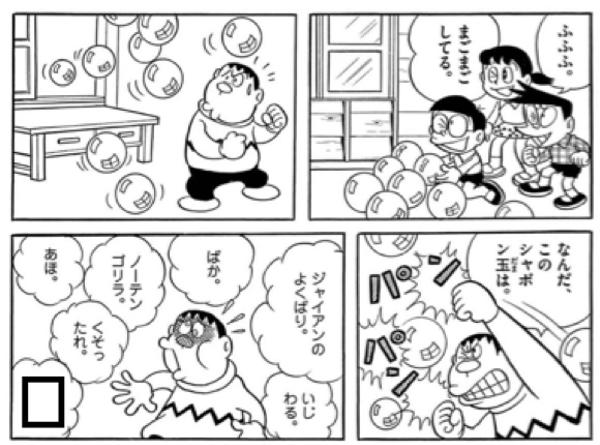
回答: お前の母ちゃん出ーべそ!!